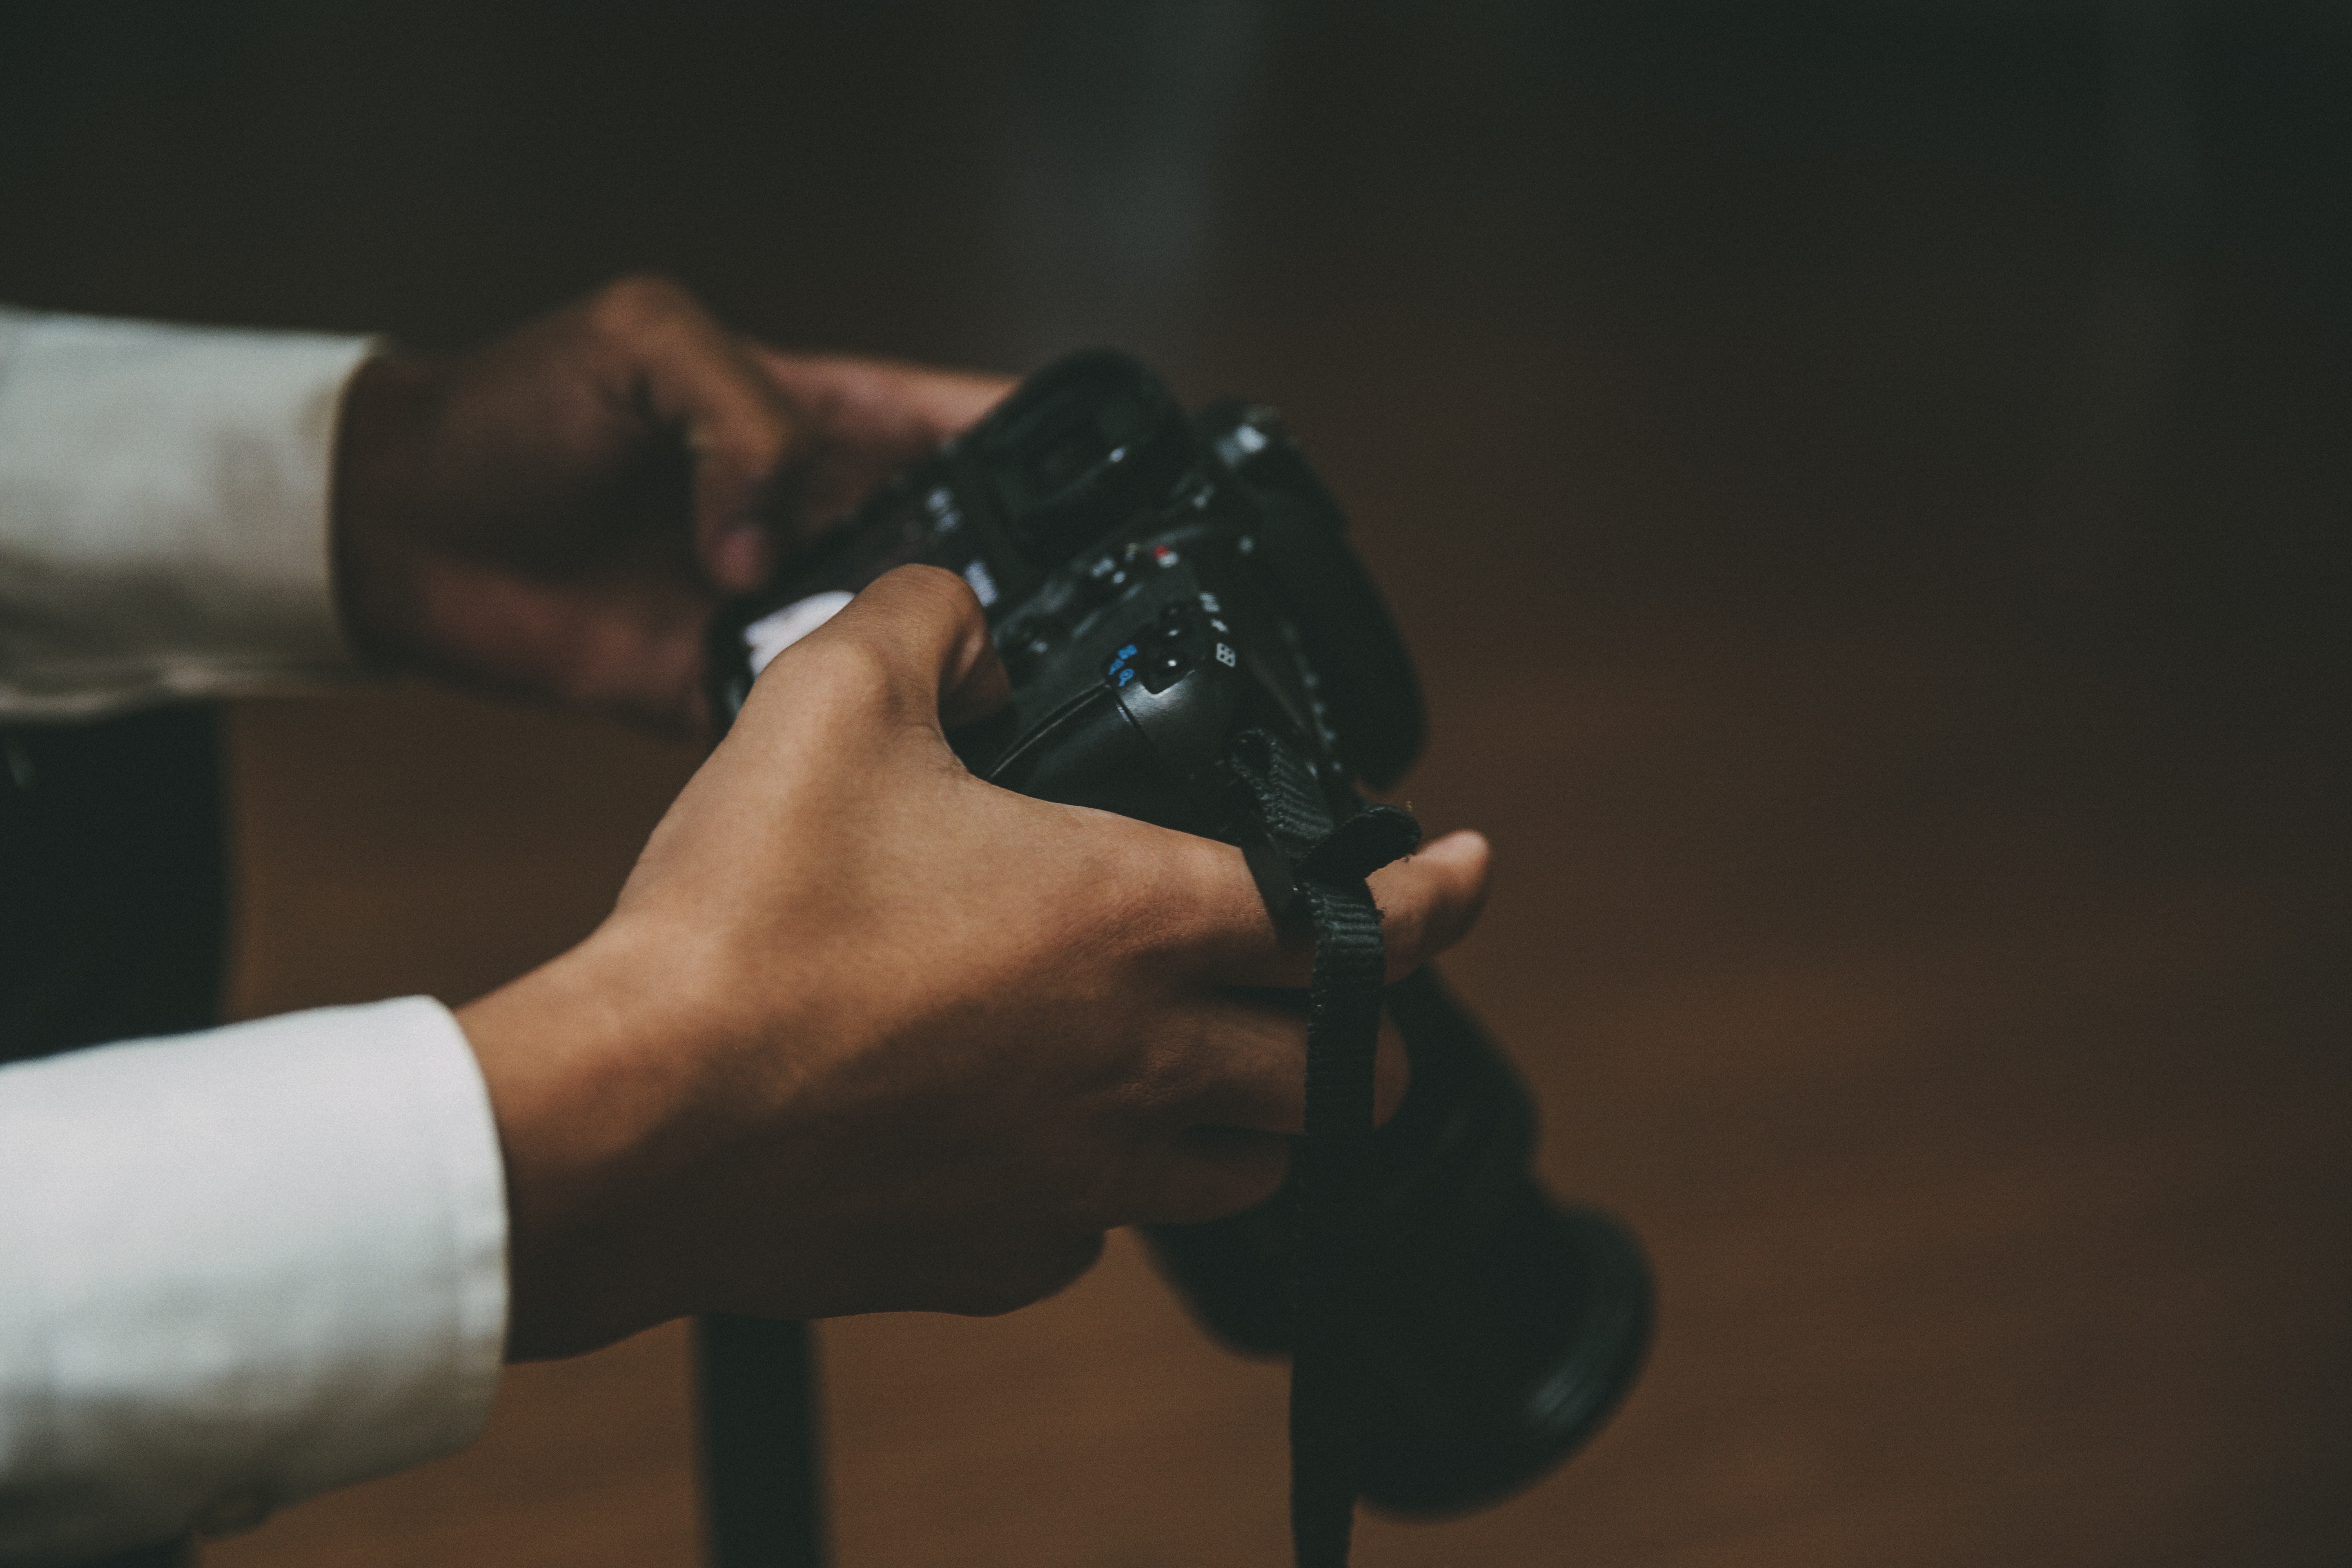
hand, technology, camera, photography, photographer, darkness, black, holding, close up, digital